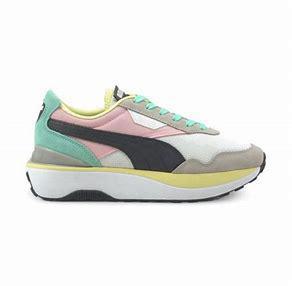
Brand: Puma
Model: Cruise Rider